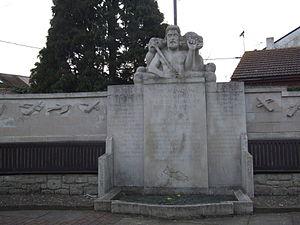
RAF Eastchurch était une base de la Royal Air Force près de Eastchurch dans le comté du Kent, Angleterre. L'histoire de l'aviation à Eastchurch commence dans les premières décennies du XXᵉ siècle lorsque la base était utilisée comme aéroport par les membres du Royal Aero Club. Ce terrain a vu le premier vol d'un pilote britannique en Grande-Bretagne.